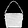
Label: Bag